Houtman Abrolhos

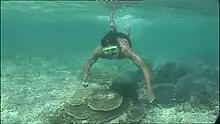
Ernie Dingo dives on a coral reef at the Houtman Abrolhos, during shooting for the Australian television show "The Great Outdoors".

The Houtman Abrolhos is unusual in having a luxuriant and diverse living coral reef at such a high latitude. 194 species in 50 genera have been recorded there, all but two of which are tropical. This is a surprisingly high coral diversity, considering the high latitude of the reef, and the relatively low diversity of other biota. For a full list, see list of corals of the Houtman Abrolhos.